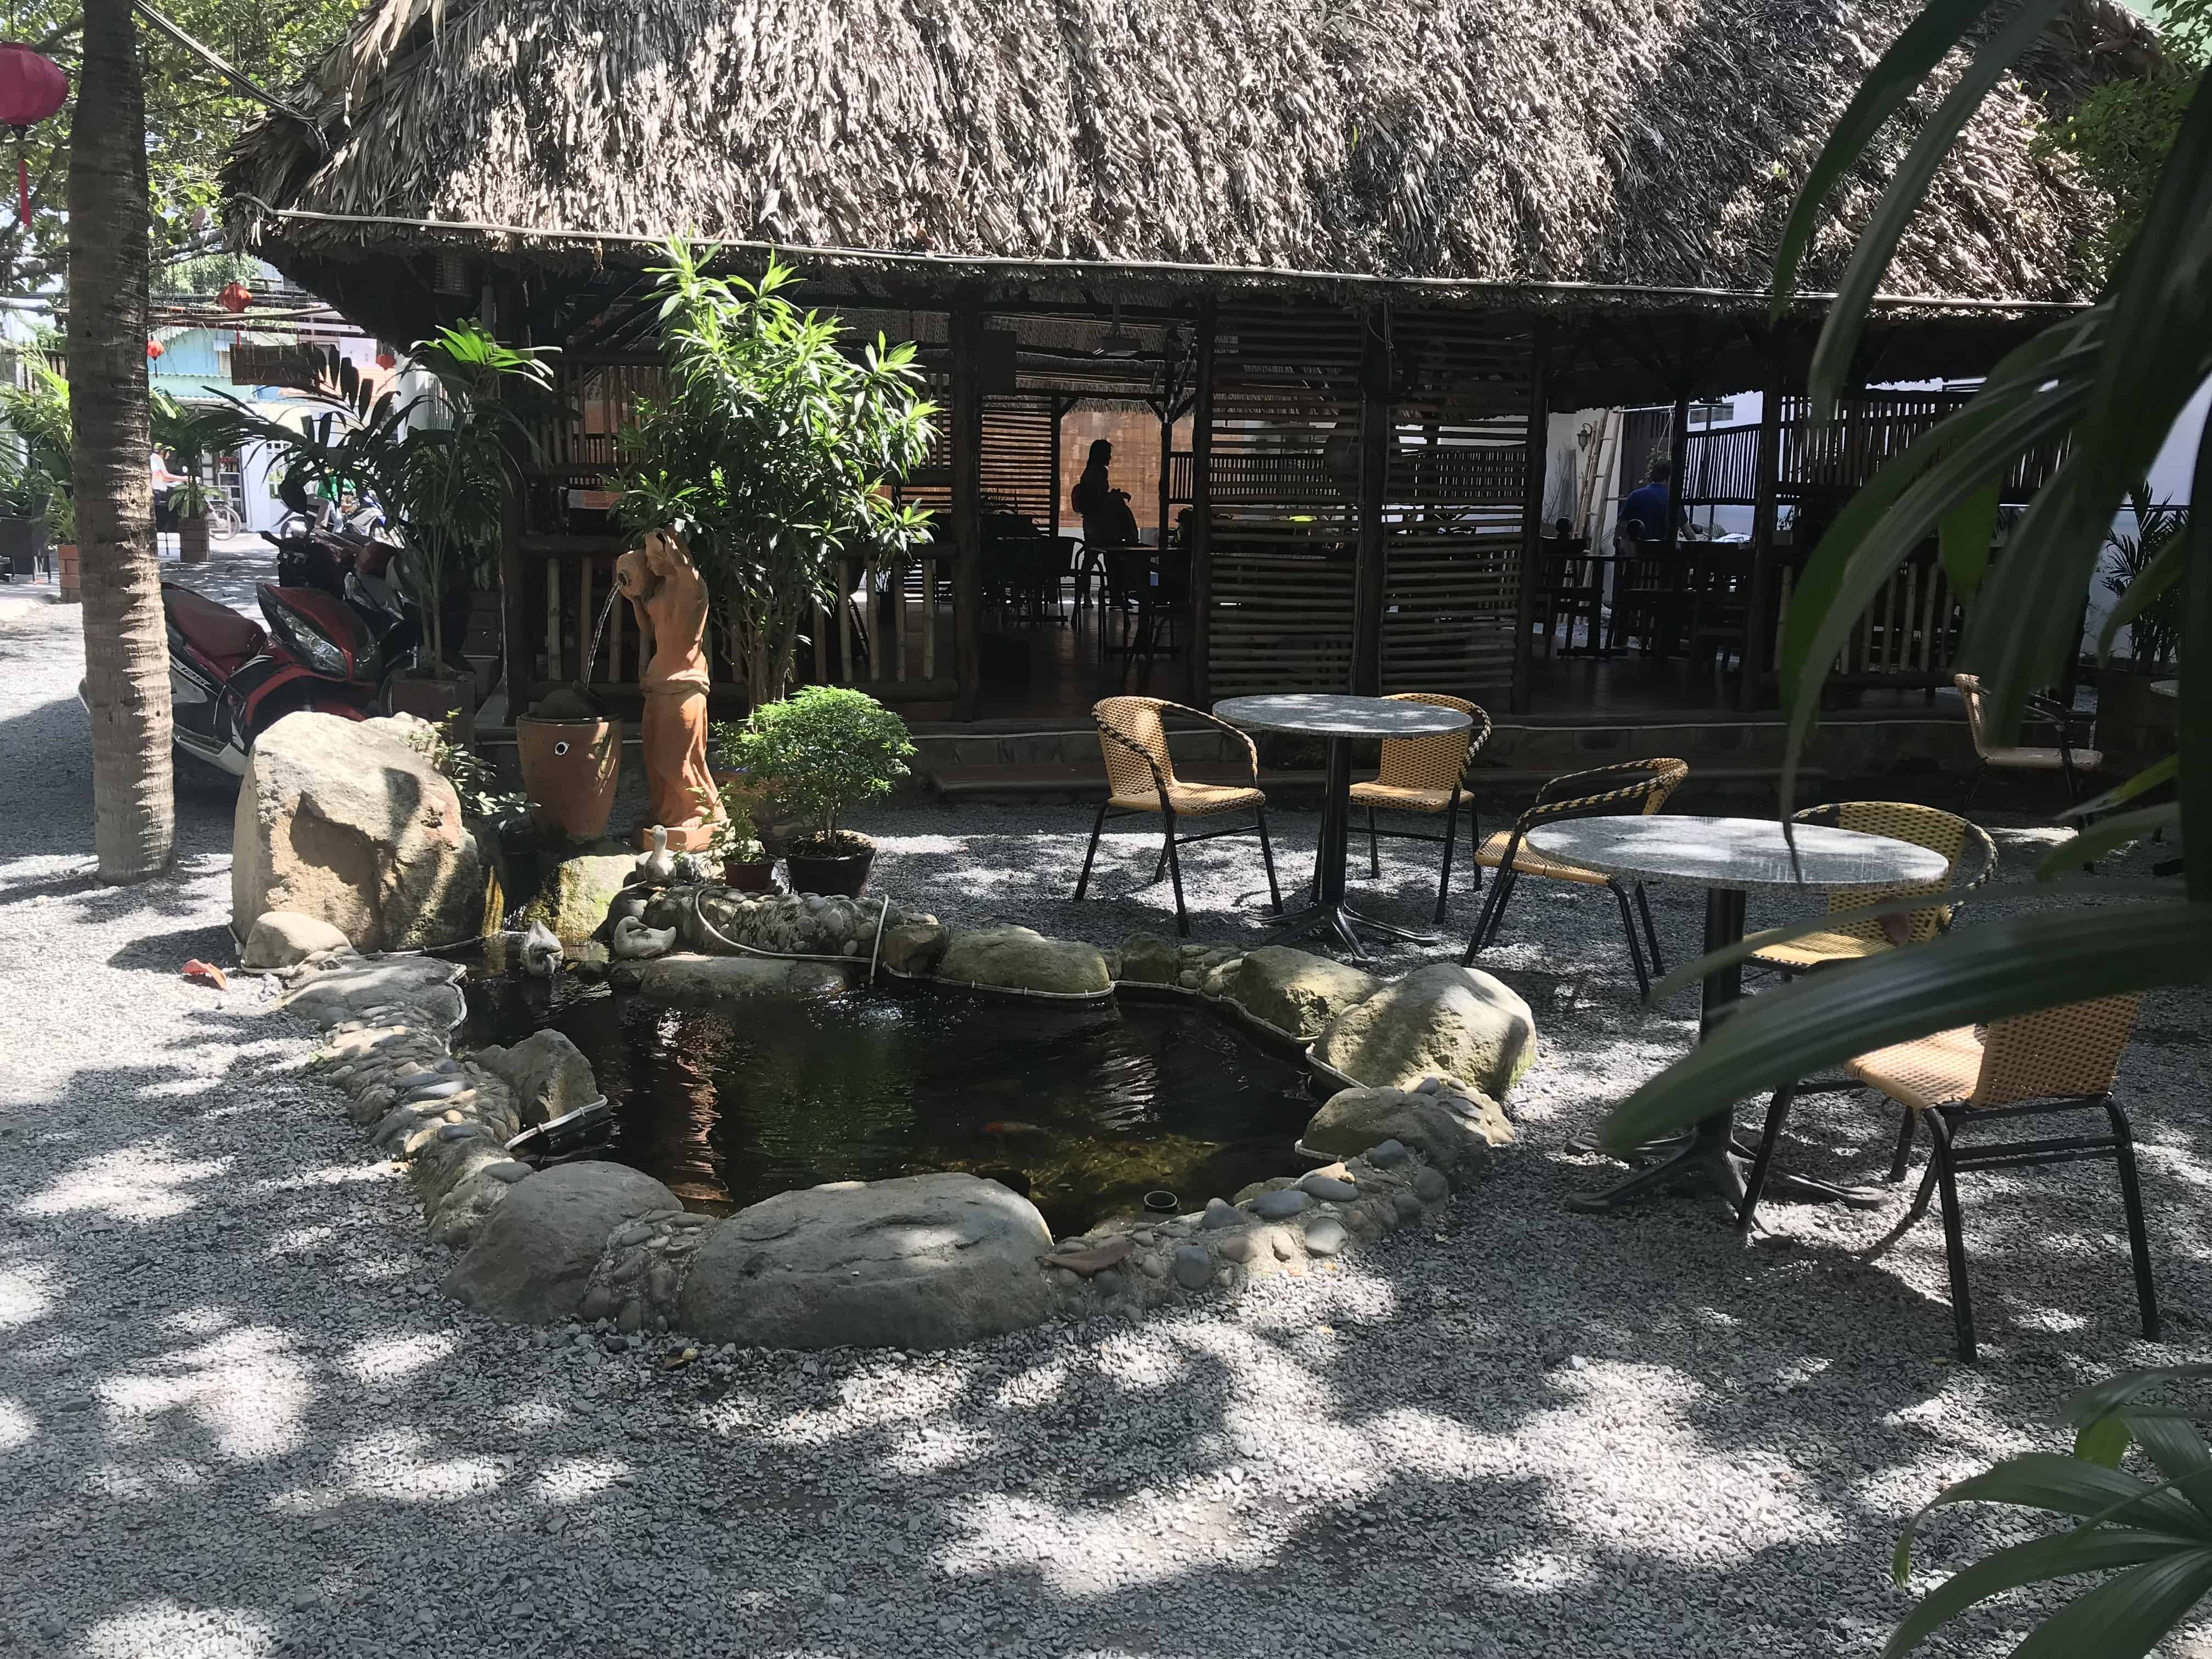
cafe, property, botany, tree, house, table, landscape, leisure, tourism, cottage, pond, plant, landscaping, home, furniture, backyard, village, building, garden, resort